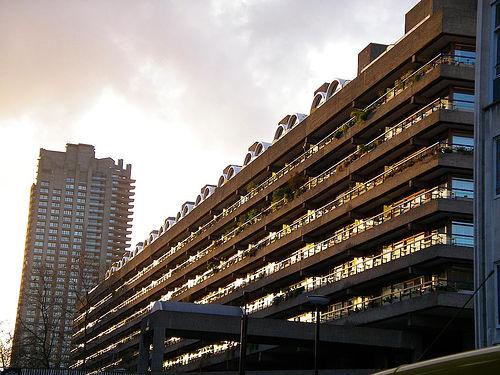
Weather: cloudy or overcast